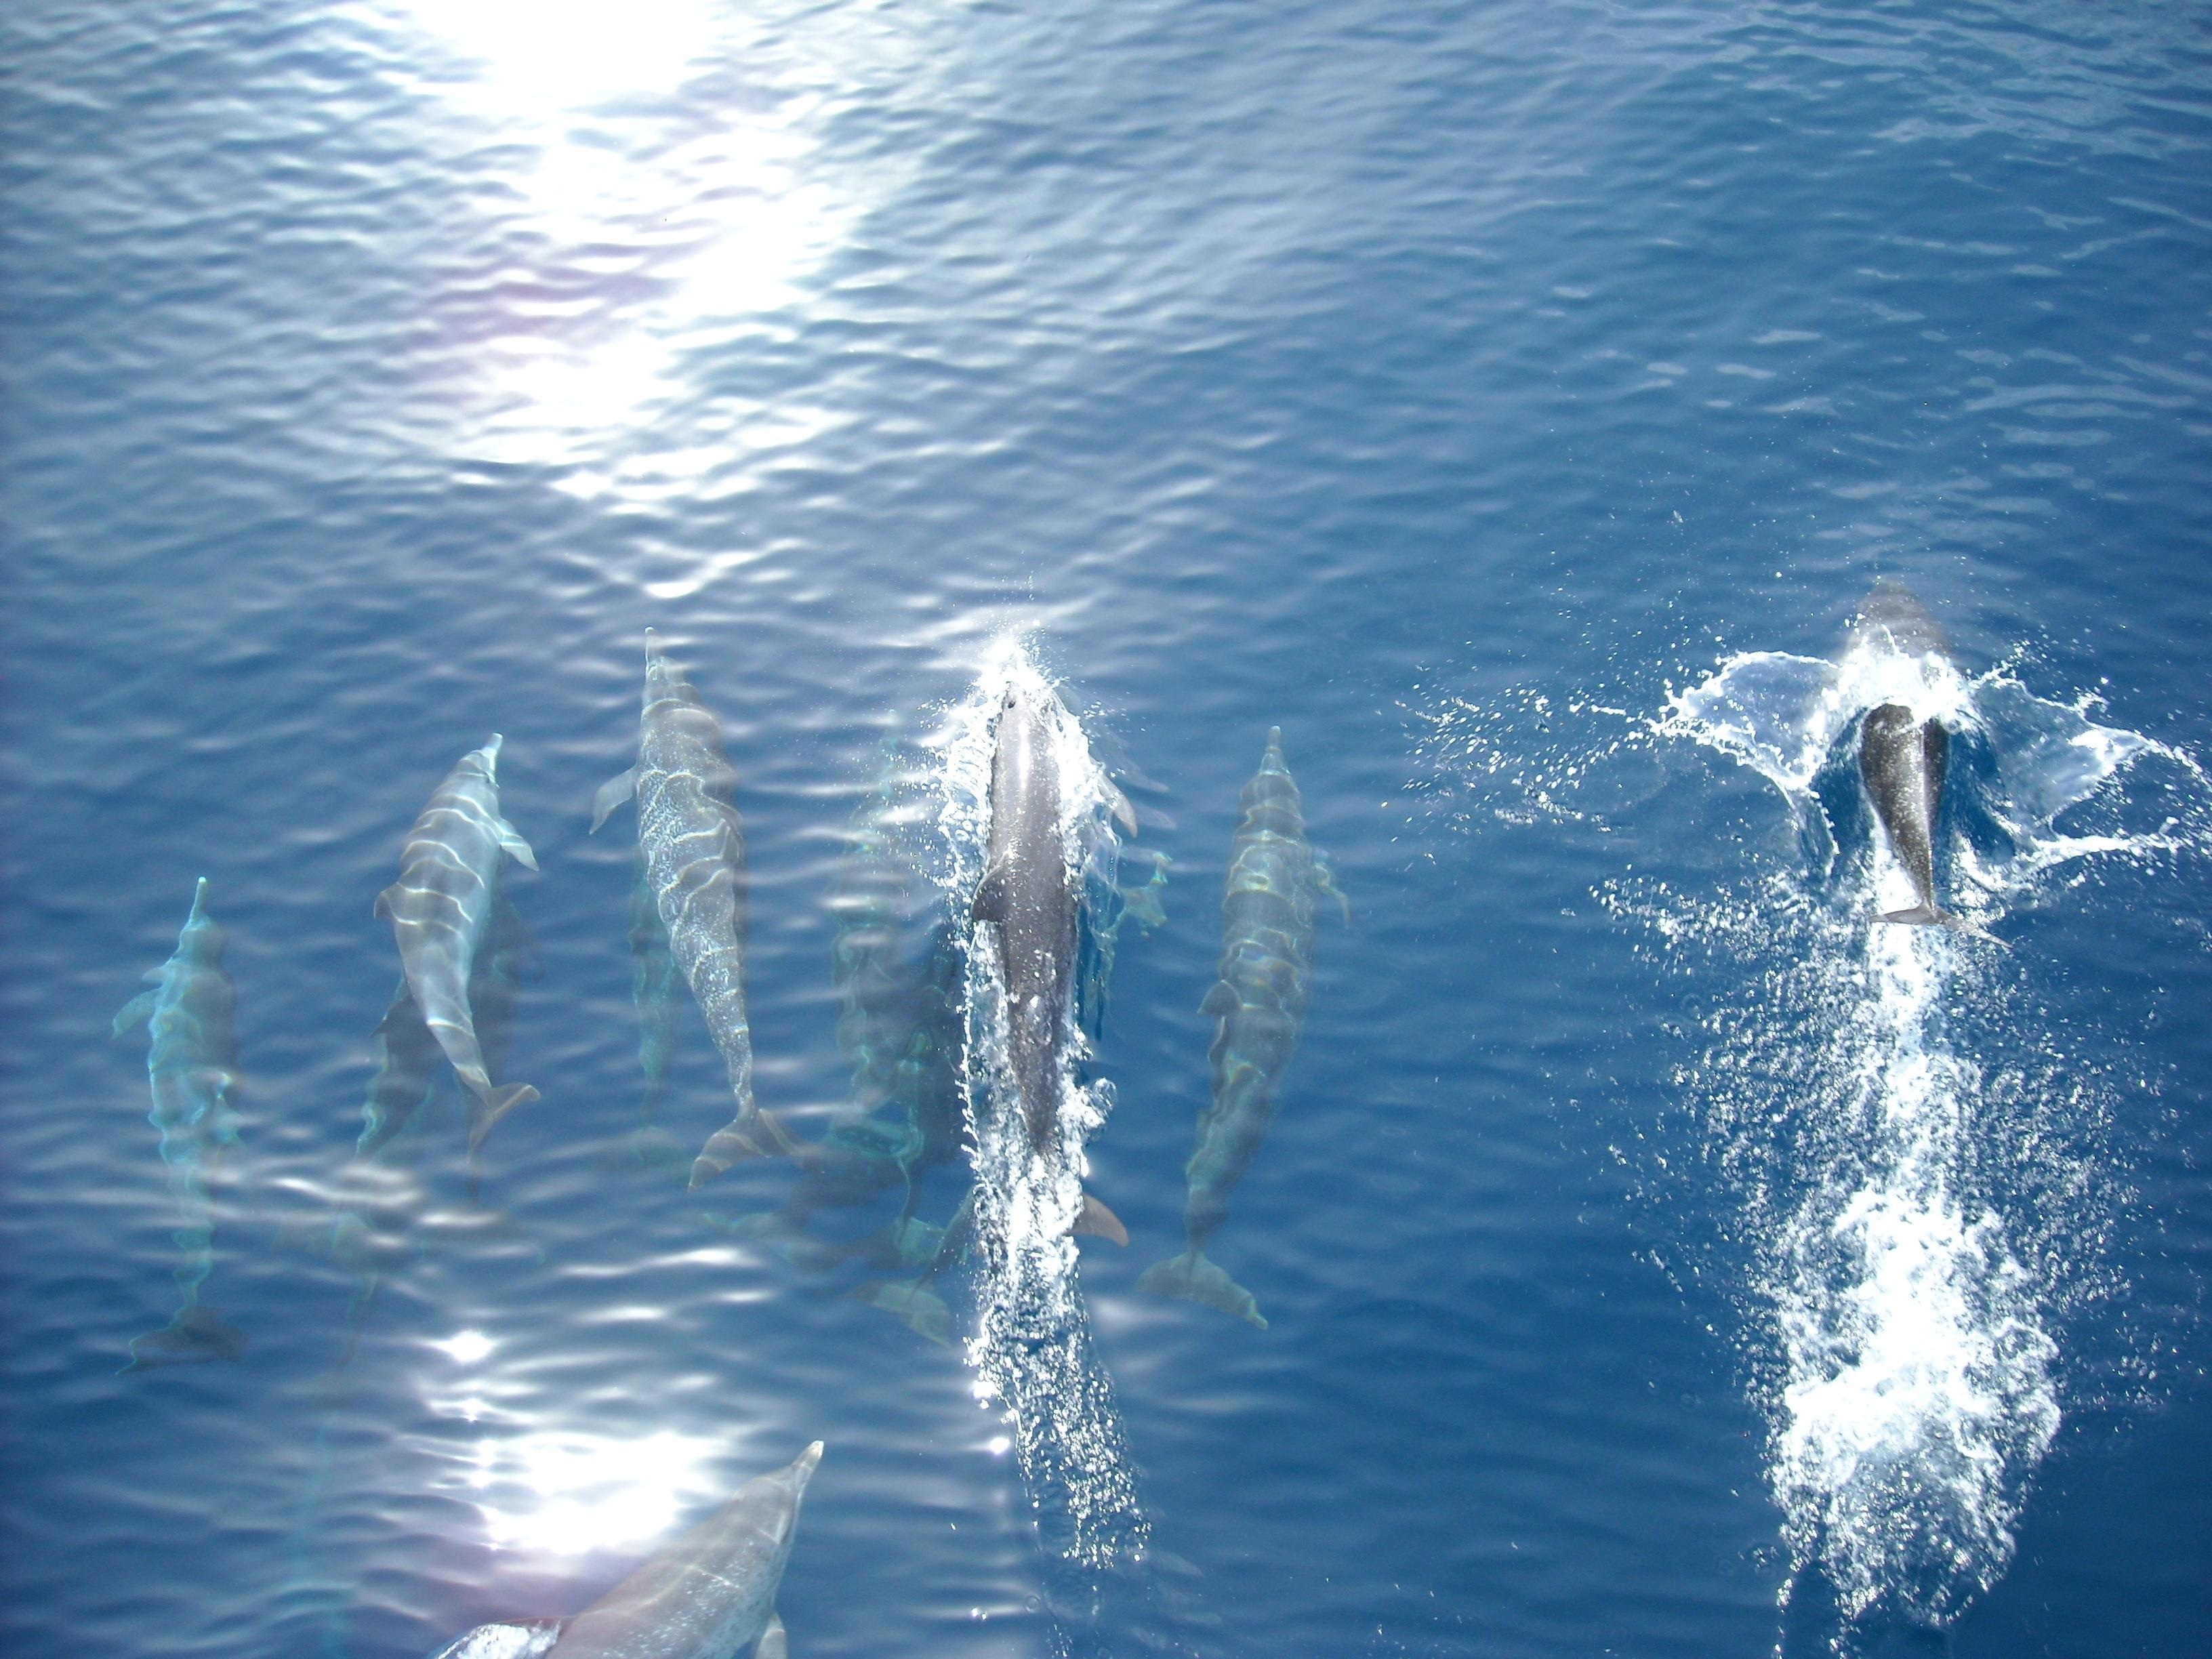
sea, water, ocean, sunlight, wave, wildlife, underwater, ice, reflection, mammal, fish, humpback whale, dolphin, marine mammal, wind wave, marine biology, whales dolphins and porpoises